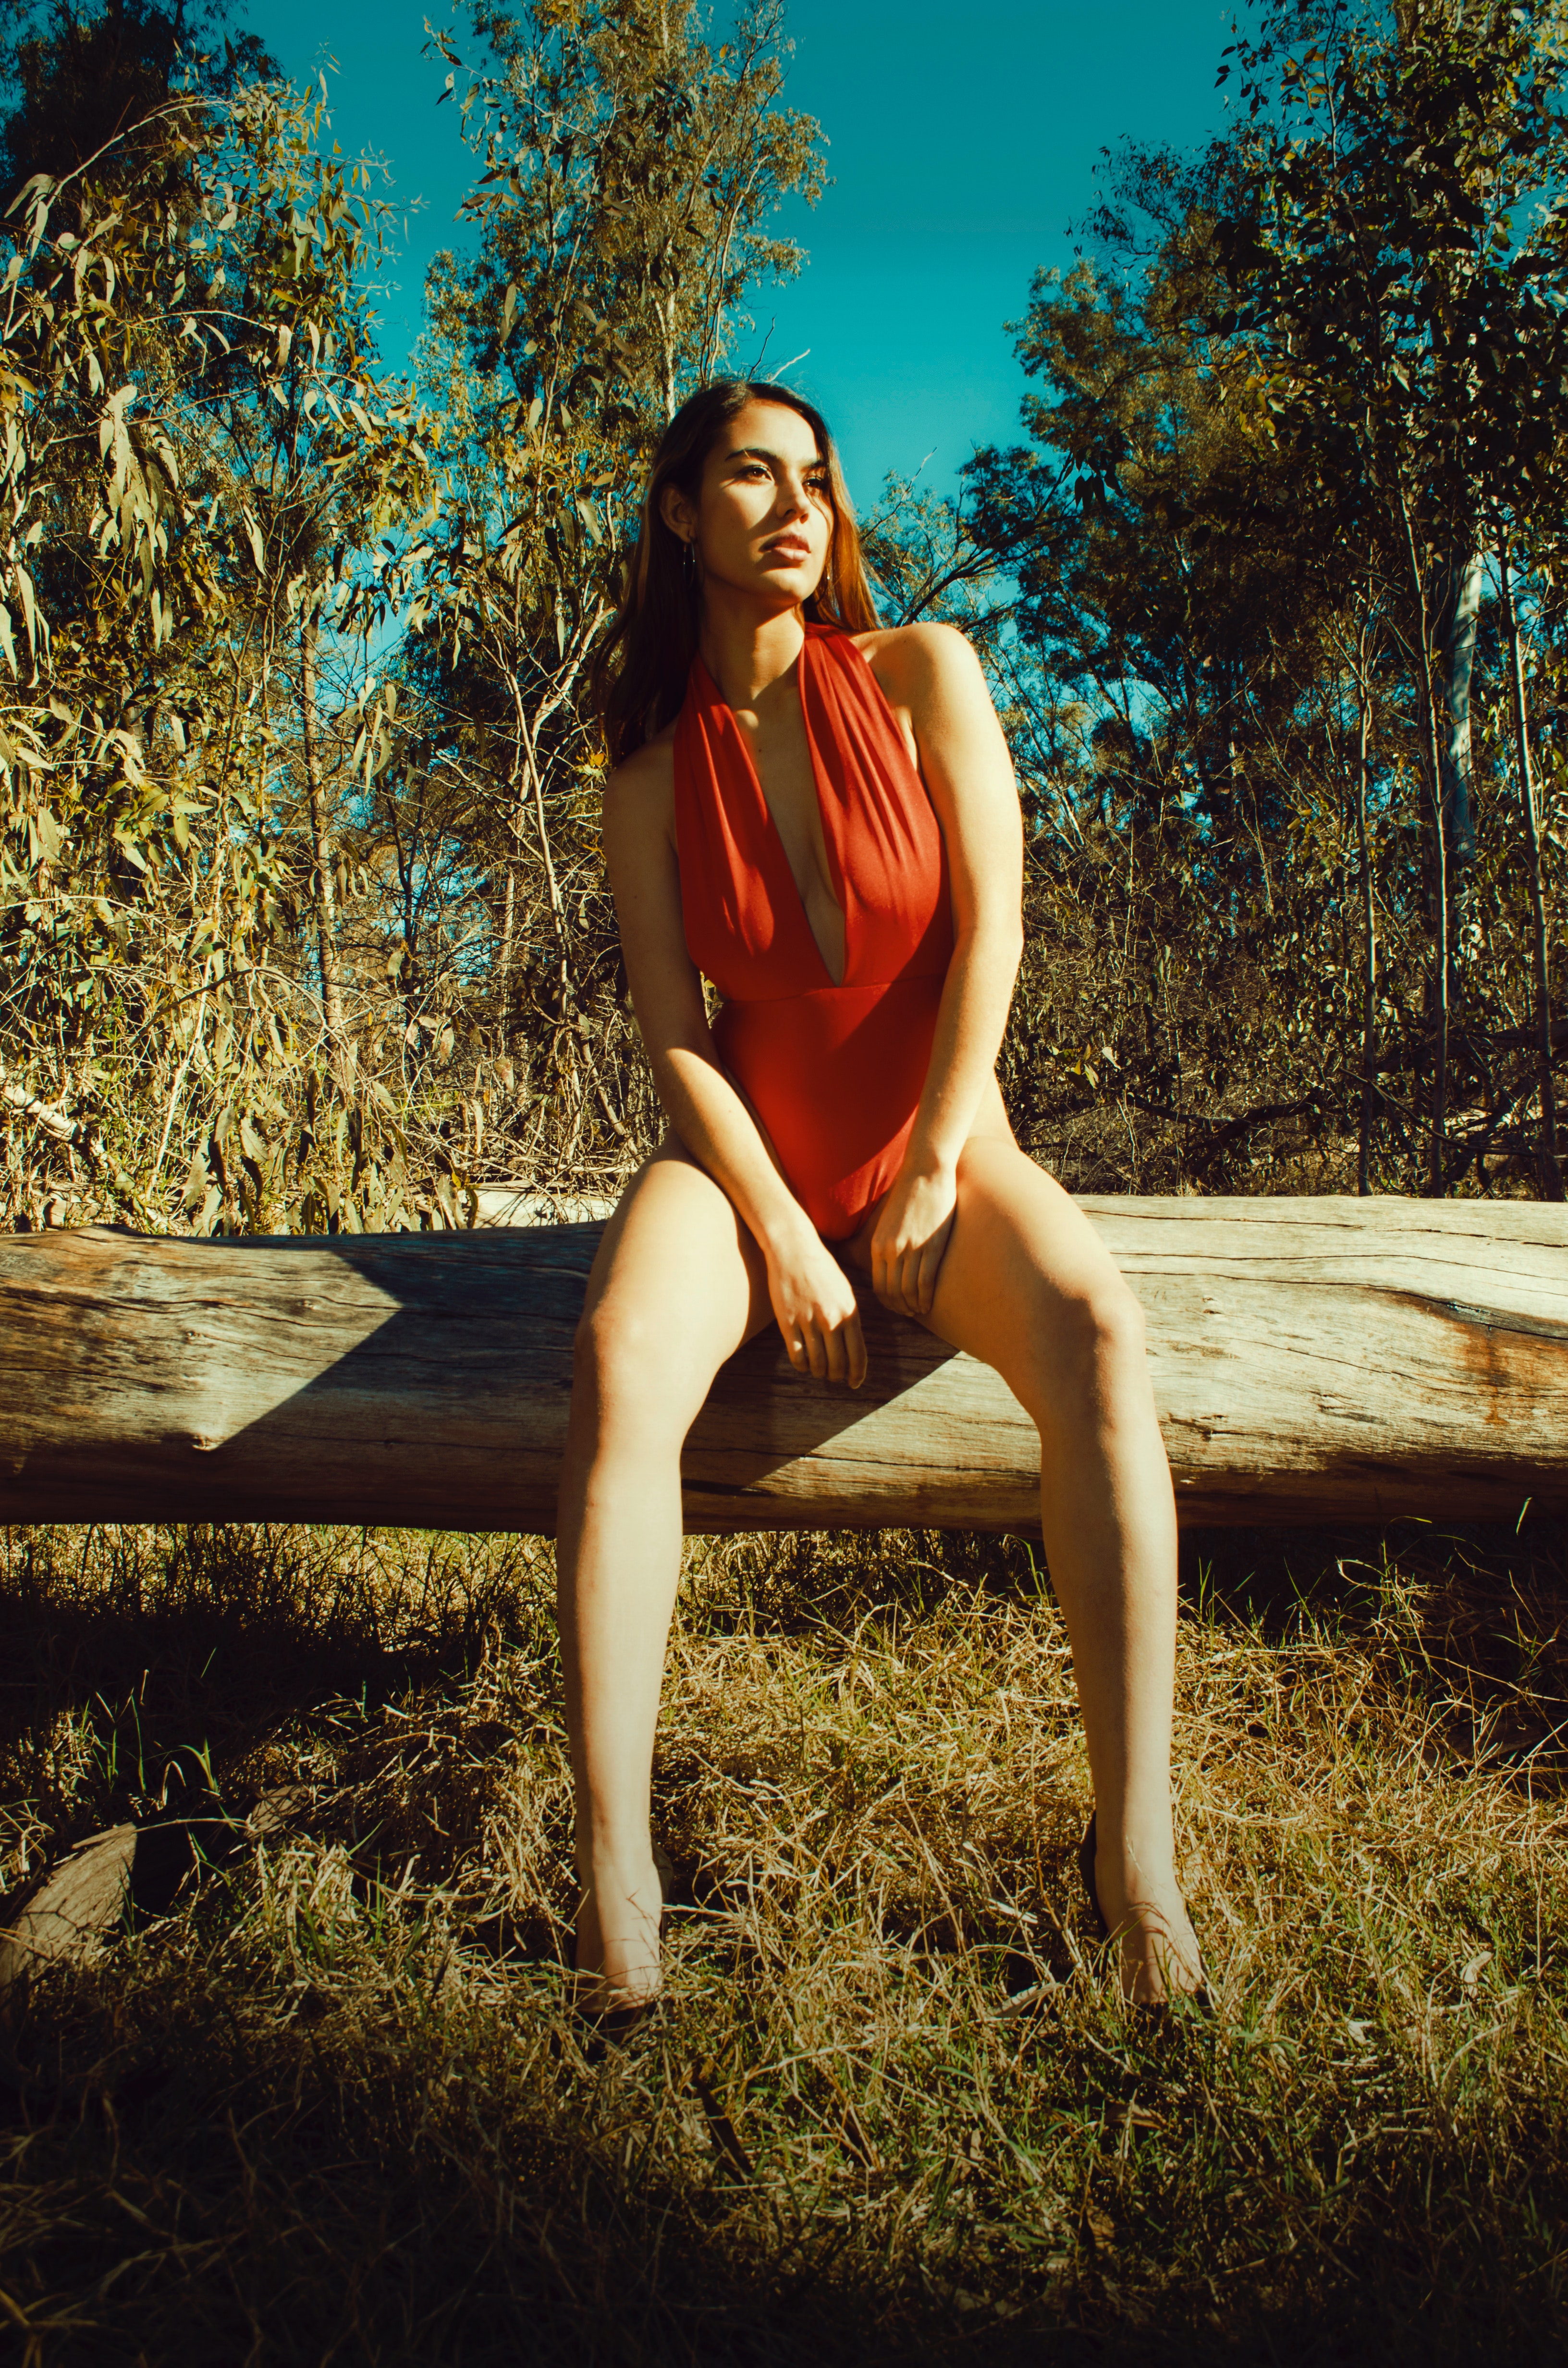
People in nature, tree, beauty, grass, sitting, sunlight, leg, woody plant, photography, summer, branch, wood, photo shoot, dress, flash photography, forest, long hair, plant, model, human leg, fawn, brown hair, Tints and shades, woodland